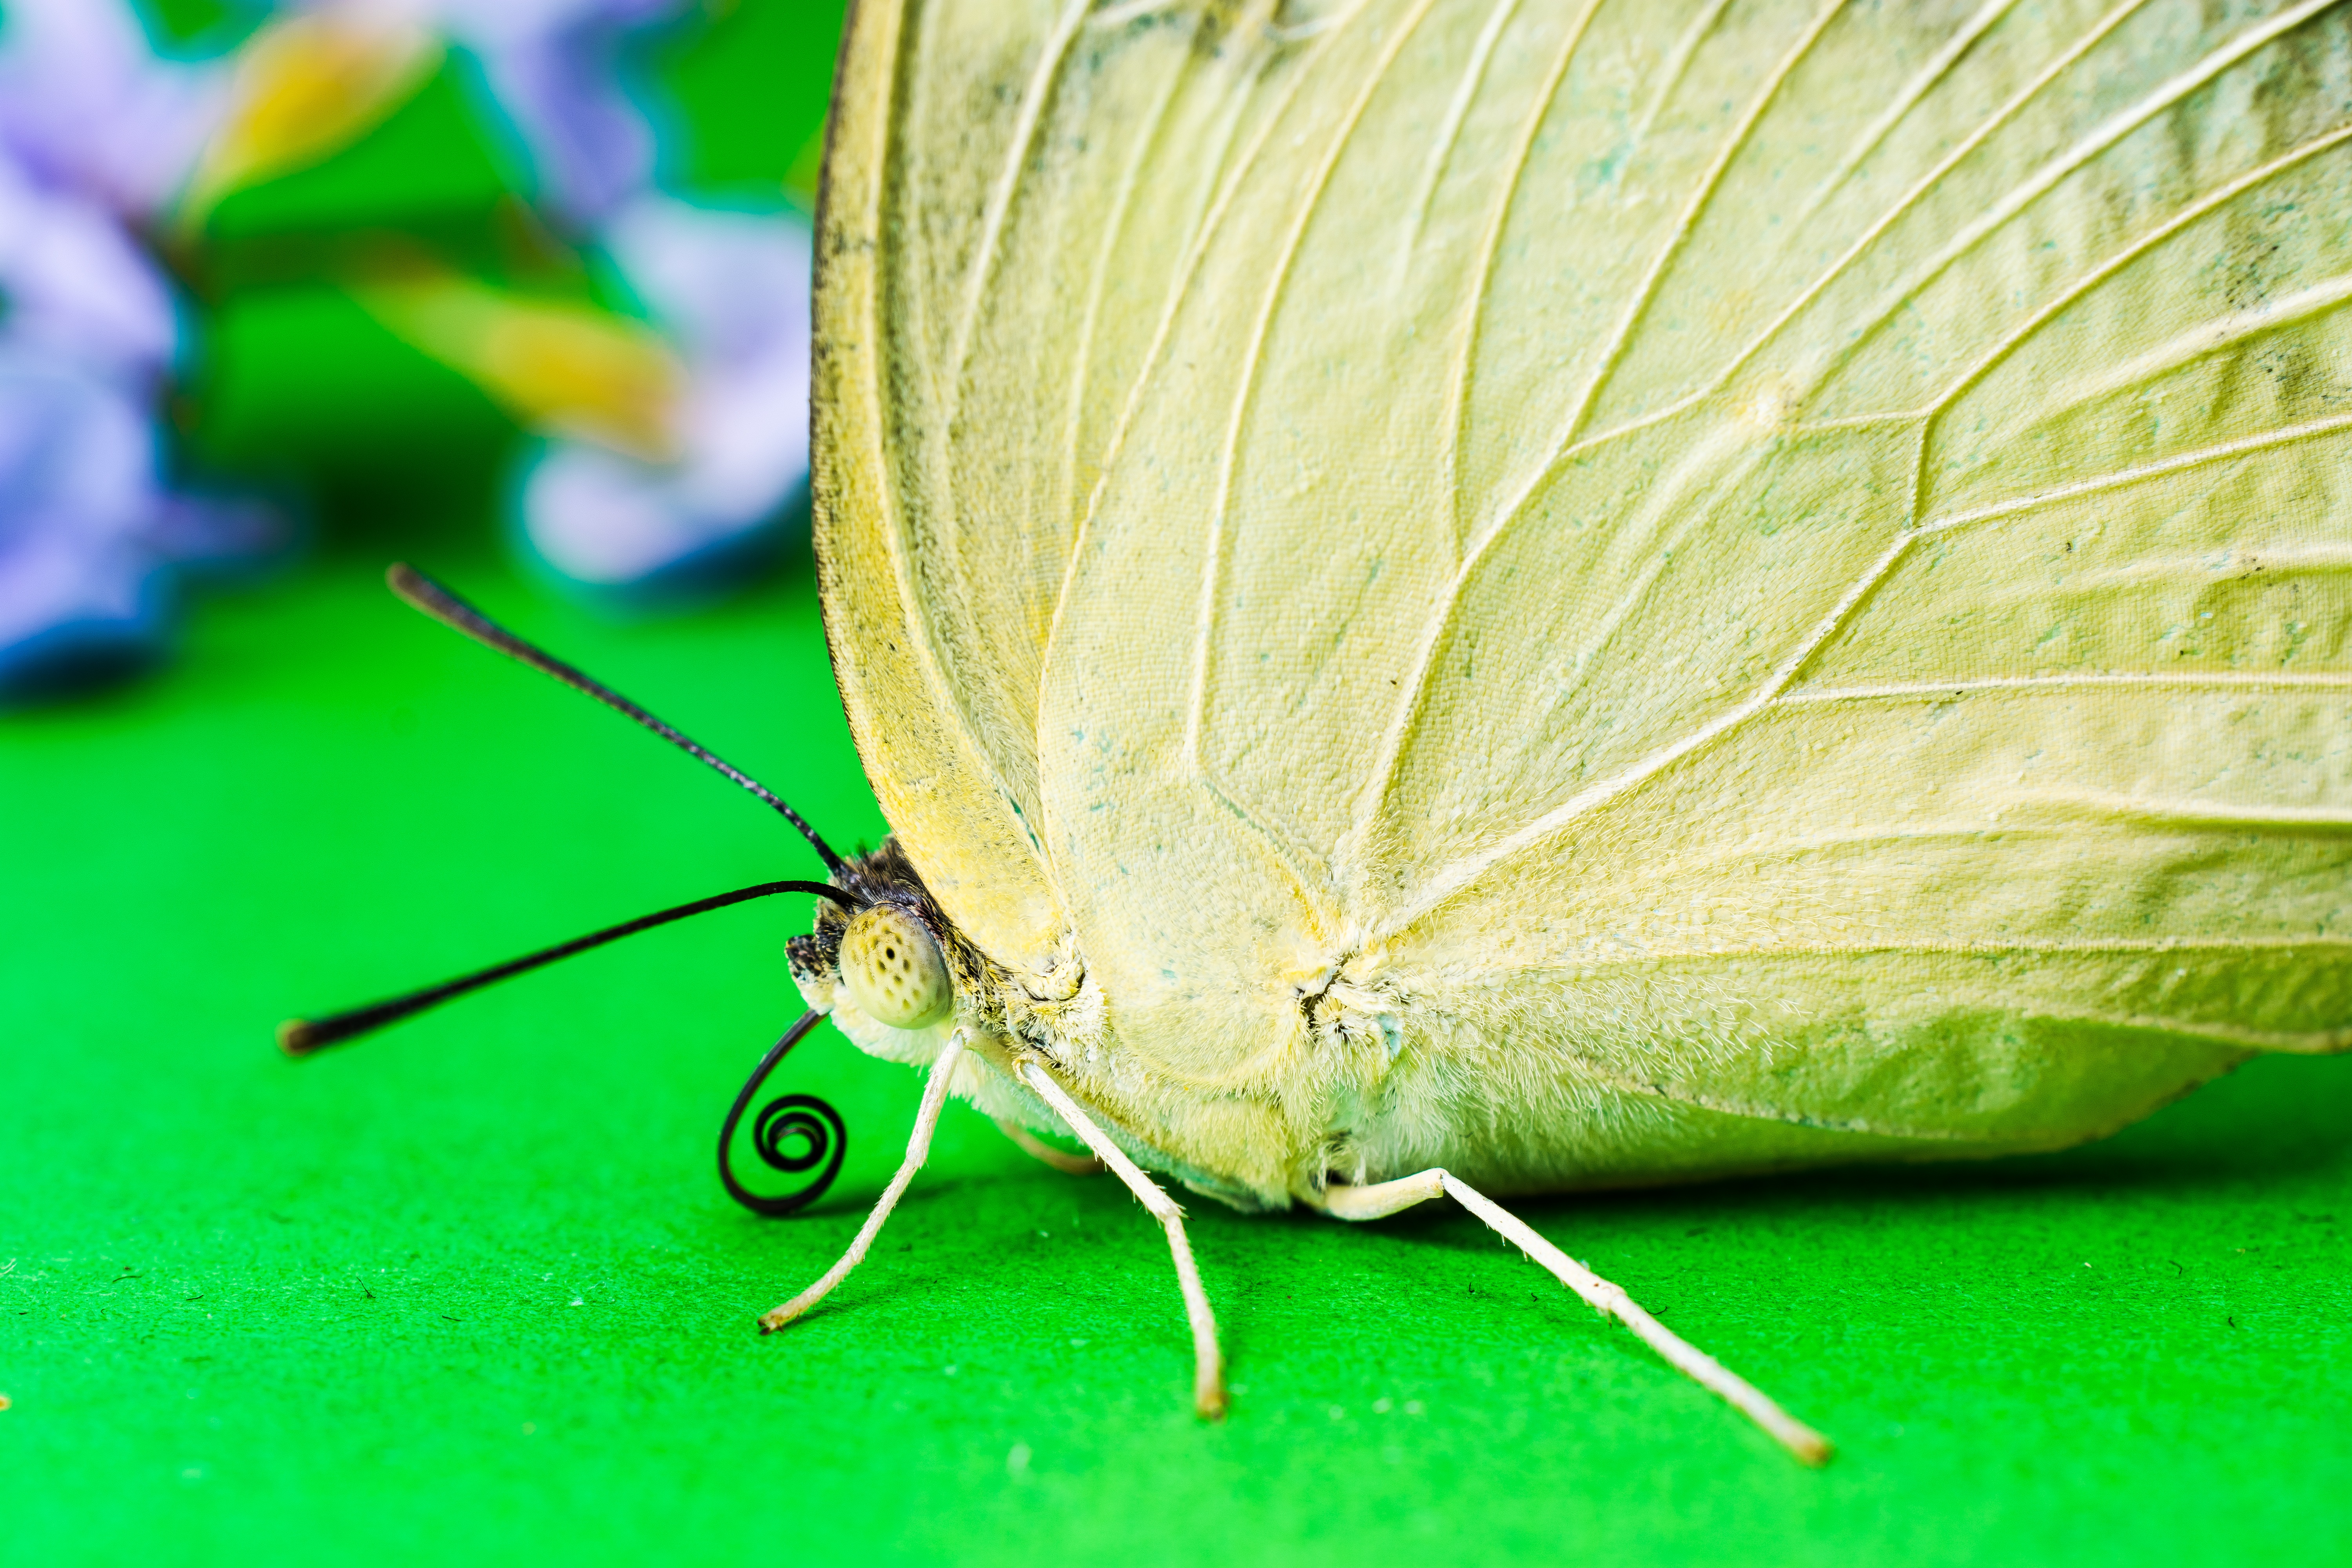
nature, wing, leaf, flower, green, insect, moth, butterfly, fauna, invertebrate, close up, pieridae, macro photography, arthropod, pollinator, plant stem, moths and butterflies, lycaenid, net winged insects, brush footed butterfly, colias